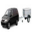
Label: bus